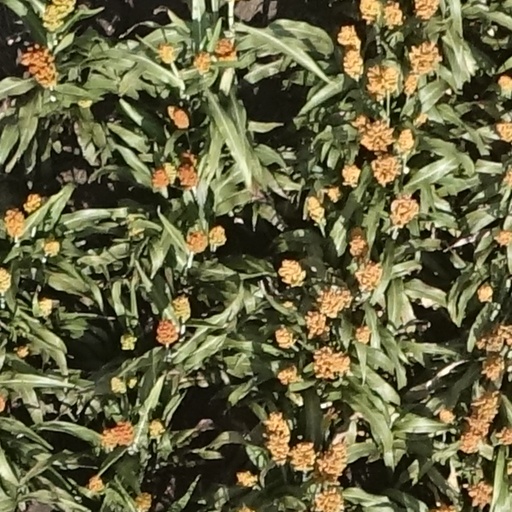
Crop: sorghum